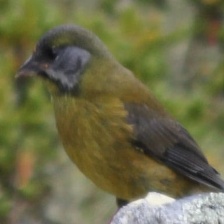
Species: PATAGONIAN SIERRA FINCH
Scientific name: PHRYGILUS PATAGONICUS
ImageNet parent category: house_finch